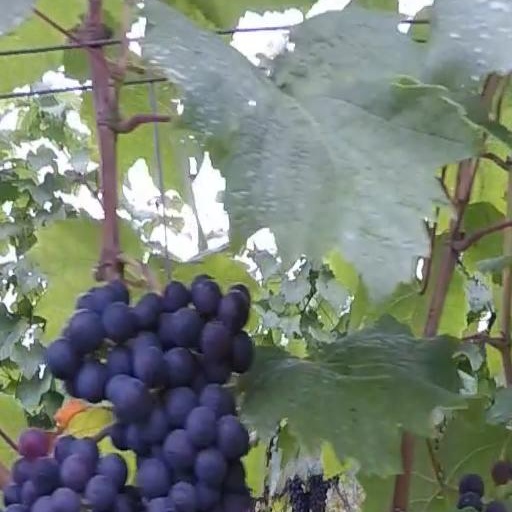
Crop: grape